Zimbabwe national cricket team

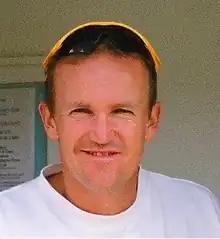
Andy Flower

Zimbabwe won an ODI and a T20I during their tour of the West Indies. Zimbabwe reached the finals of a triangular tournament that included India and Sri Lanka. They lost their remaining matches in the year except against Ireland whom they beat 2–1 at home.